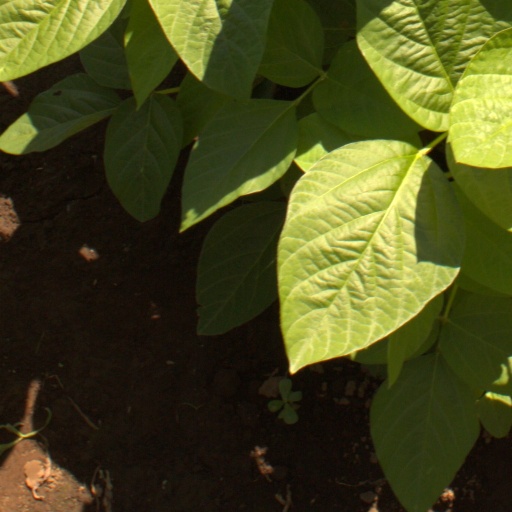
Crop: soybean